Sin City Saints

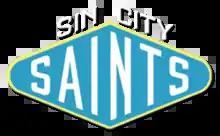

Sin City Saints is an American sitcom television series starring Malin Åkerman, Andrew Santino, and Keith Powers. It debuted on Yahoo! Screen on March 23, 2015. Its eight-episode first season was directed by Bryan Gordon and Fred Savage. The series follows a fictional Las Vegas basketball franchise.